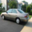
Label: automobile